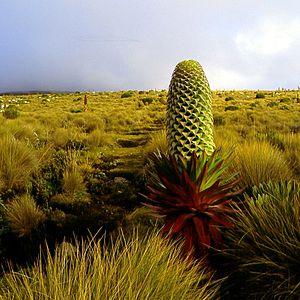
Lobelia deckenii est une espèce de Lobelia géant de la famille des Campanulaceae. Elle est issue des montagnes orientales africaines. Elle se développe dans des secteurs frais, comme des fonds de vallée ou des landes humides ; par contraste Lobelia telekii grandit dans un habitat plus sec. Lobelia deckenii est la seule espèce alpine de Lobelia à vivre sur le Kilimandjaro.
Le mont Kenya, dont le nom signifie « montagne de l'autruche » chez les Wakamba, une des populations vivant à ses pieds, est le point culminant du Kenya et le deuxième plus haut sommet d'Afrique, derrière le Kilimandjaro. Les plus hautes cimes culminent à 5 199 mètres à la pointe Batian, 5 188 mètres à la pointe Nelion et 4 985 mètres à la pointe Lenana. Il se situe au centre du pays, juste au sud de l'équateur, à approximativement 150 kilomètres au nord-nord-est de la capitale Nairobi.
L'Éthiopie, en forme longue la république démocratique fédérale d’Éthiopie, en amharique Ītyōṗṗyā, ኢትዮጵያ et ye-Ītyōṗṗyā Fēdēralāwī Dīmōkrāsīyāwī Rīpeblīk, የኢትዮጵያ ፌዴራላዊ ዲሞክራሲያዊ ሪፐብሊክ, est un État de la Corne de l'Afrique. L'Éthiopie a des frontières communes avec l'Érythrée au nord, la Somalie à l'est-sud-est, le Soudan au nord-ouest, le Soudan du Sud à l'ouest-sud-ouest, le Kenya au sud et la république de Djibouti au nord-est. Depuis l'indépendance de l'Érythrée en 1993, l'Éthiopie n'a plus d'accès à la mer.